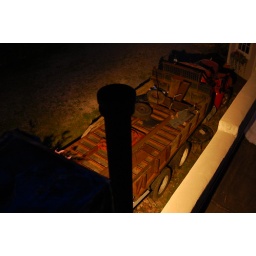
On the roof of a building in Blackmountain waiting for the fireworks to start.